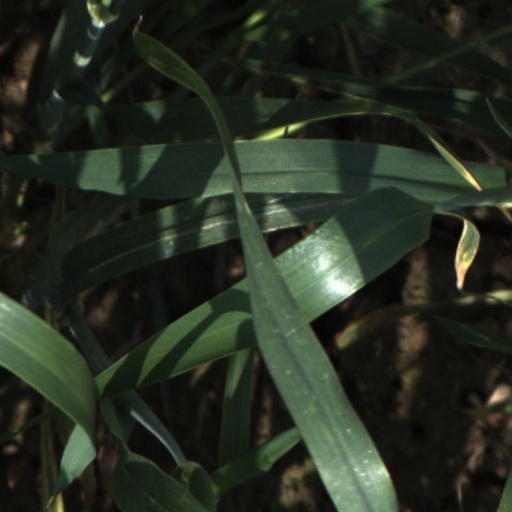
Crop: wheat